Edward Onslow Ford

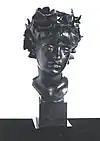
"A Bacchante"

On returning to England around 1874, Ford settled at Blackheath and established a studio concentrating on portrait sculptures. In 1875, he submitted a portrait bust he had sculpted of his wife to the Royal Academy Summer Exhibition in London. From 1875 to 1884 Ford exhibited portrait sculptures each year at the Academy.